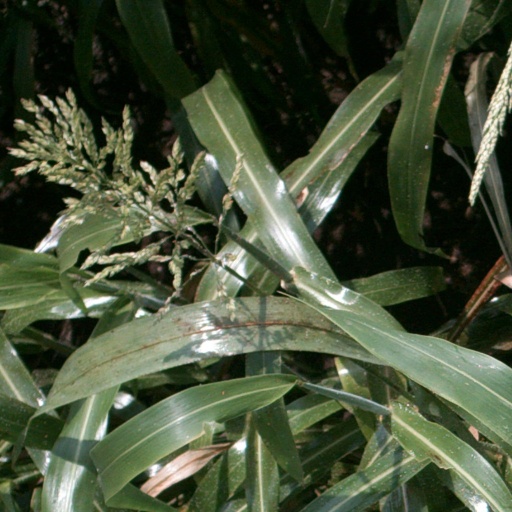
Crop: sorghum